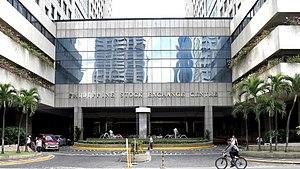
La Bourse des Philippines, abrégée PSE, est la bourse des valeurs des Philippines. Elle résulte de la fusion en 1992 des deux bourses historiques du Grand Manille : la Bourse de Manille, créée en 1927 et qui était une des plus anciennes bourses asiatiques, et la Bourse de Makati créée en 1963.